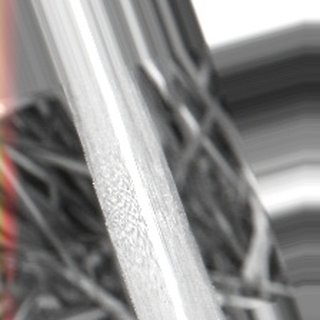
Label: sugarcane_bacterial_blight